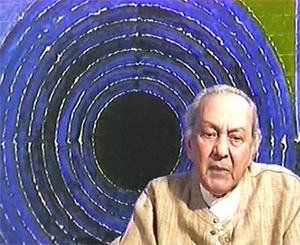
Portrait de Sayed Haider Raza
Sayed Haider Raza, né le 22 février 1922 à Barbara et mort le 23 juillet 2016 à Delhi, est un peintre contemporain indien.
L’article dévoile l’histoire de la peinture en Inde depuis près de 30 000 ans.